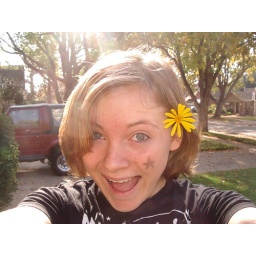
Happy Sunshine wears all black with flowers in hair for effect.